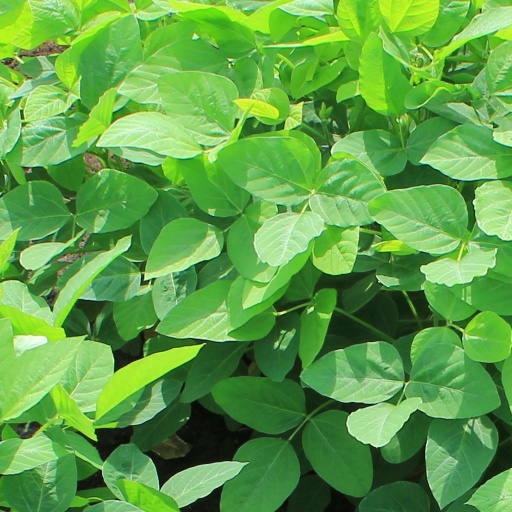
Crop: soybean